Xavier Becerra

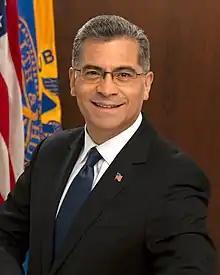
Off‌icial portrait, 2021

Xavier Becerra (born January 26, 1958) is an American attorney and politician who served as the 25th United States secretary of health and human services, a position he held from March 19, 2021, to January 20, 2025. He is the first Latino to hold the position. Becerra previously served as the attorney general of California from January 2017 until March 2021. He was a member of the United States House of Representatives, representing downtown Los Angeles in Congress from 1993 to 2017. A member of the Democratic Party, Becerra was Chairman of the House Democratic Caucus from 2013 to 2017.